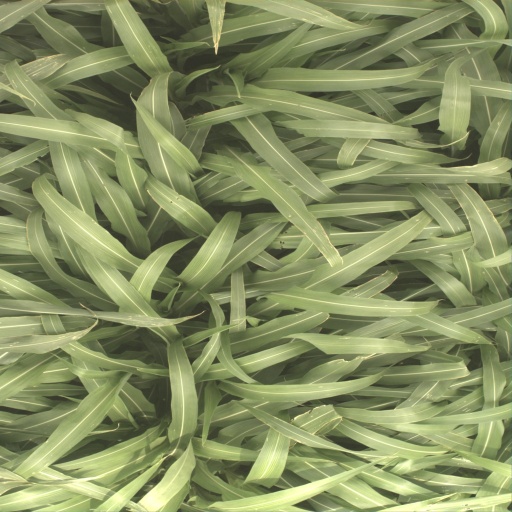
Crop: sorghum